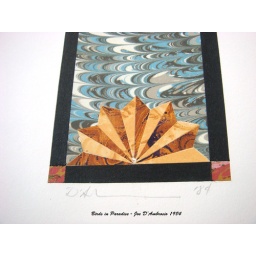
The limited edition hand bound book - Birds In Paradise - by Joe D'Ambrosio. Example of Joe's paper 'marquetry'